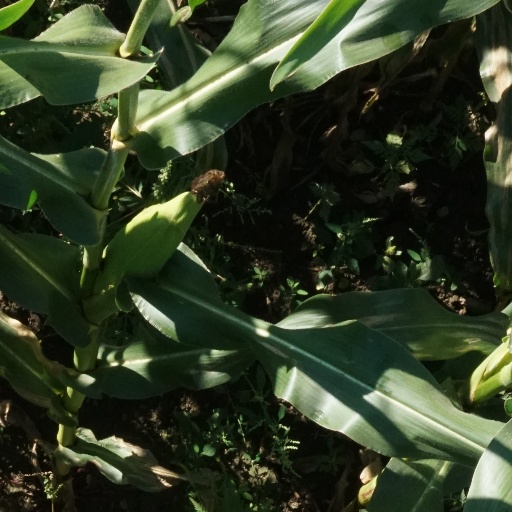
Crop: maize; corn